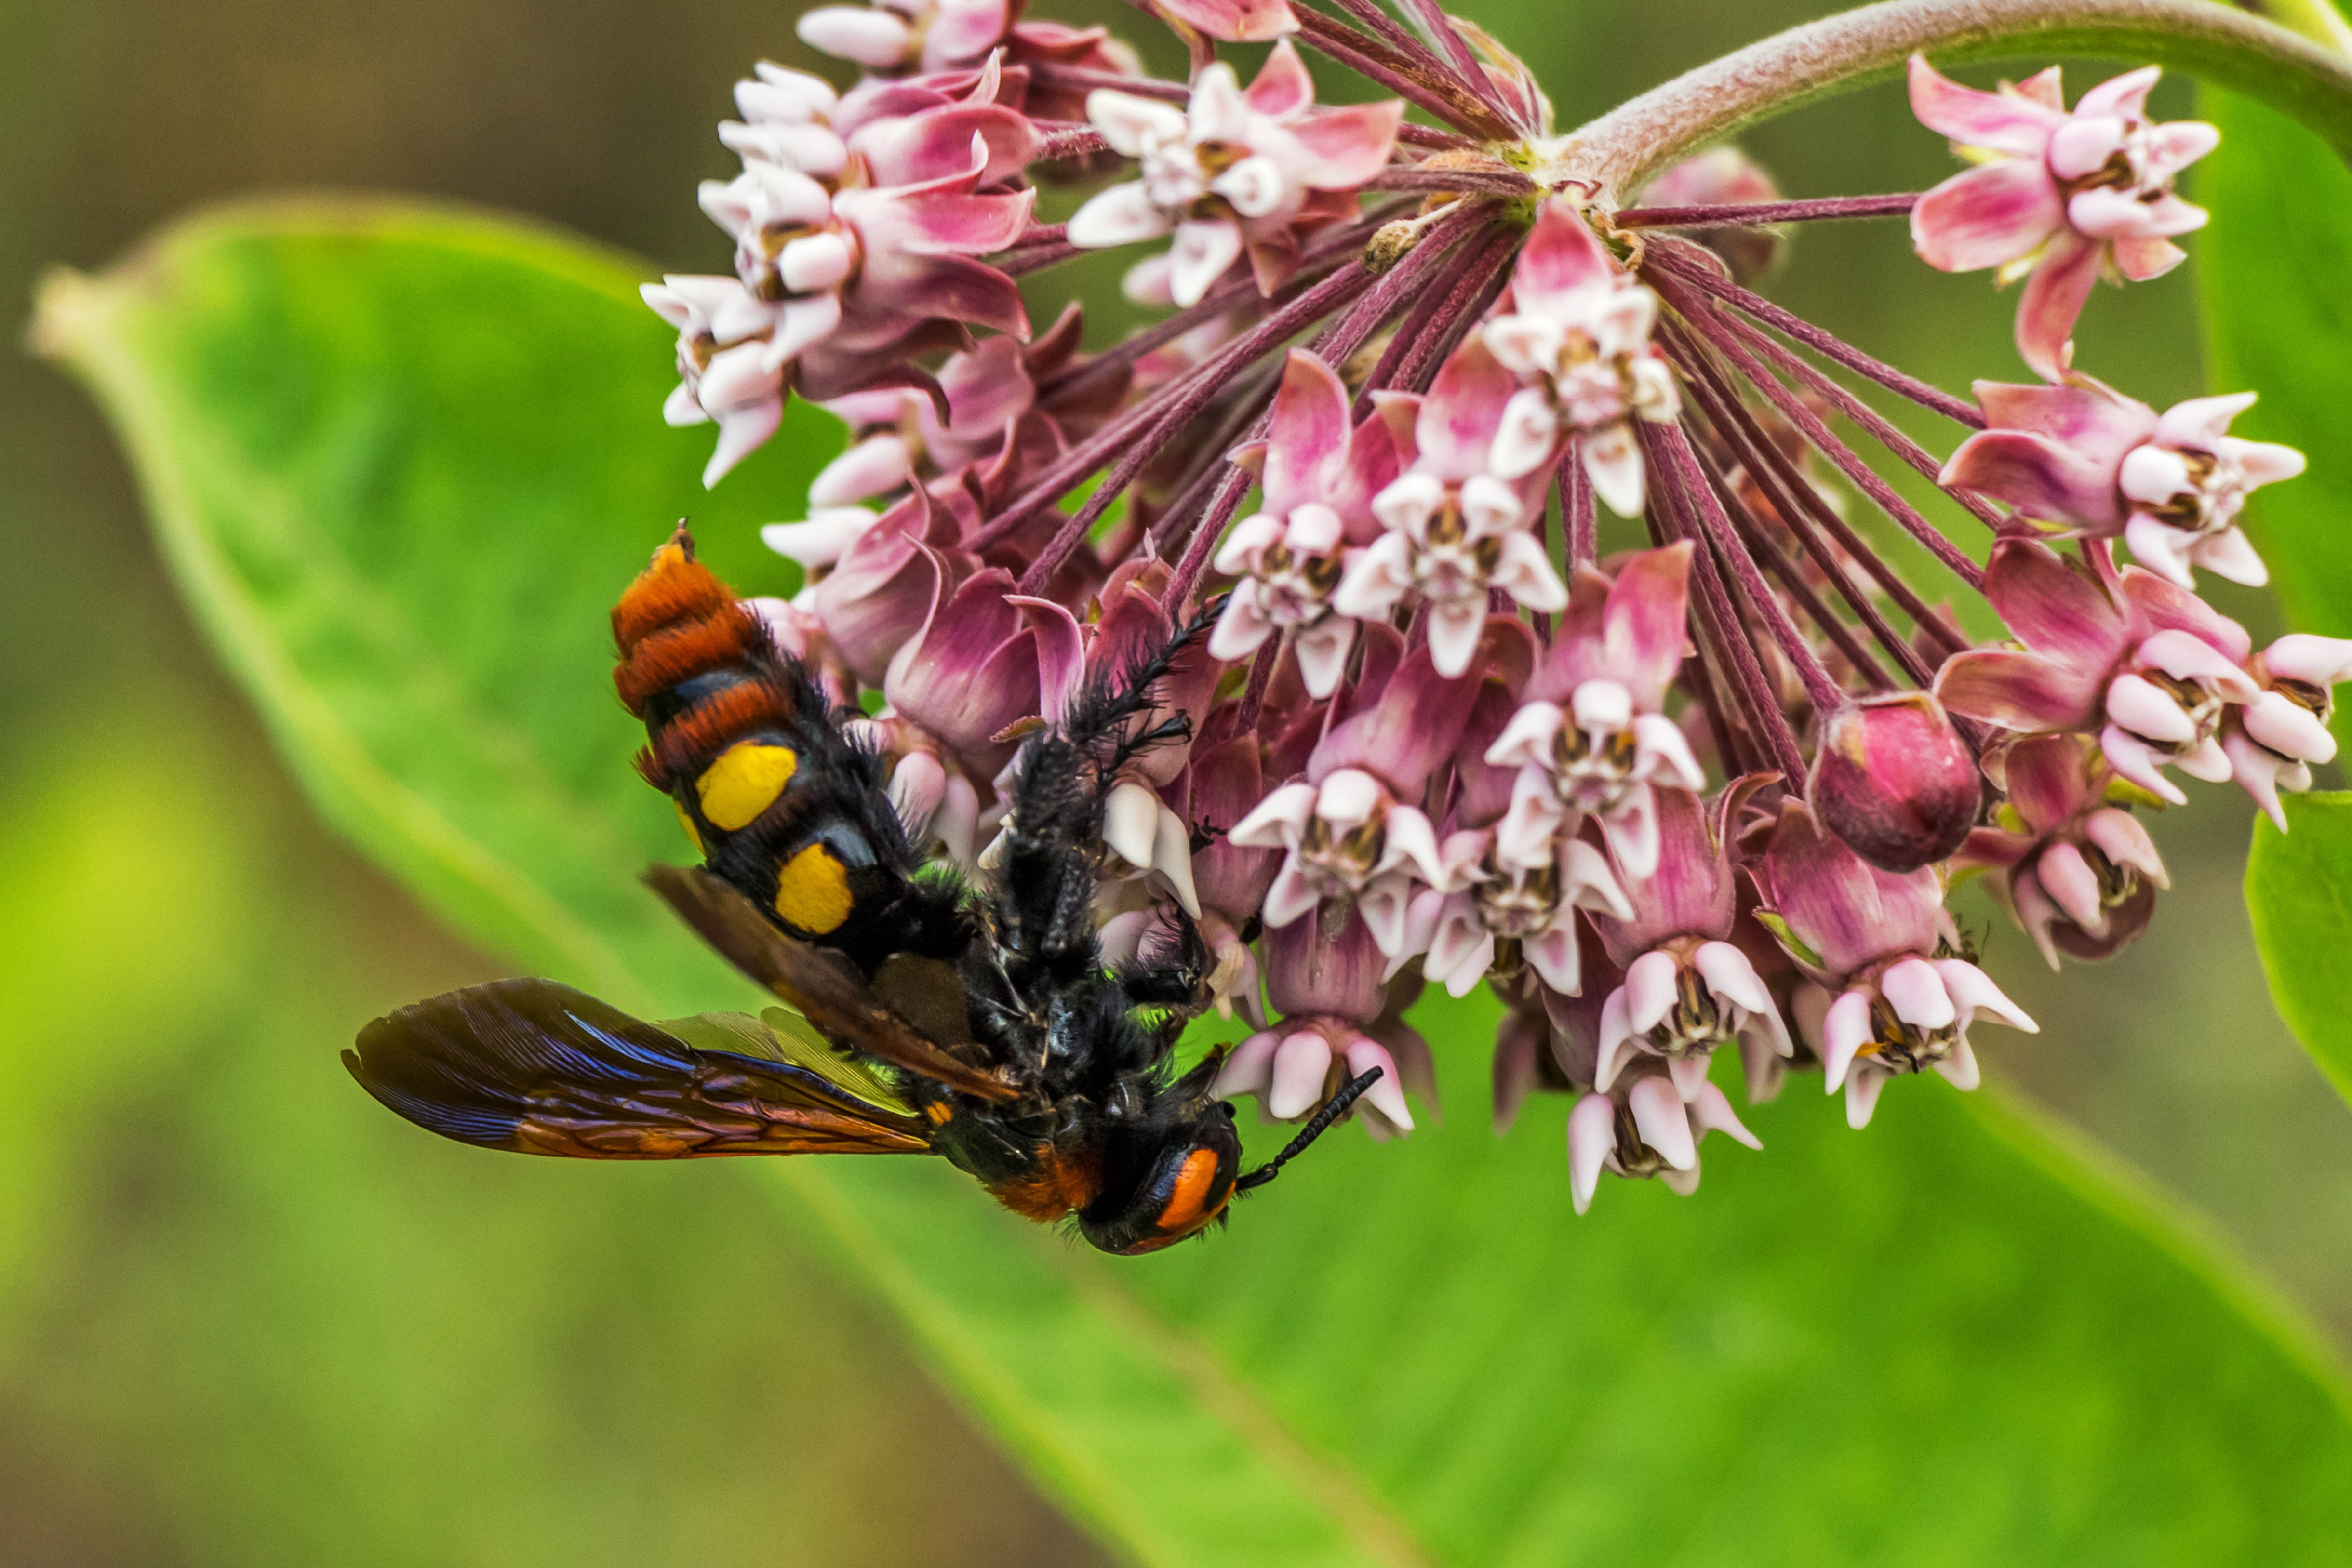
nature, branch, blossom, plant, flower, fly, produce, insect, botany, winged, flora, fauna, invertebrate, wildflower, close up, bee, wasp, nectar, hymenoptera, sting, macro photography, arthropod, honey bee, megascolia maculata, membrane winged insect, giant t r sdar zs